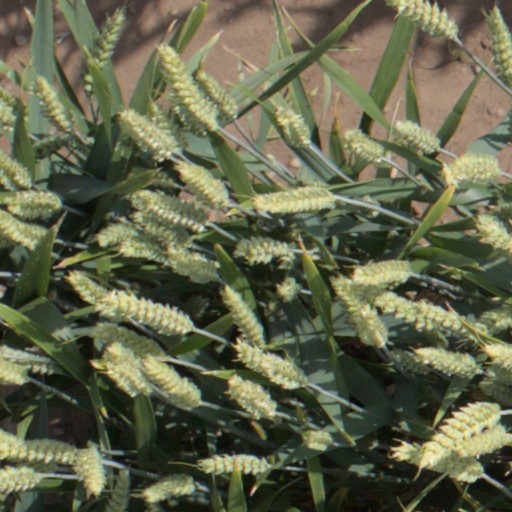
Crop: wheat